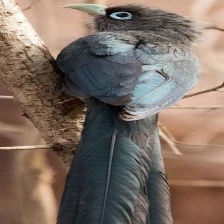
Species: BLUE MALKOHA
Scientific name: CEUTHMOCHARES AEREUS